Marie Kean

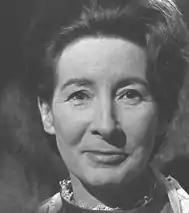
in her one-woman show, Dublin, 1971

Marie Kean (27 June 1918 – 29 December 1993) was an Irish stage and screen actress, with a career spanning over 40 years, "The Stage" called her one of Ireland's most impressive actresses, and "an artist of considerable emotional depth and theatrical command."